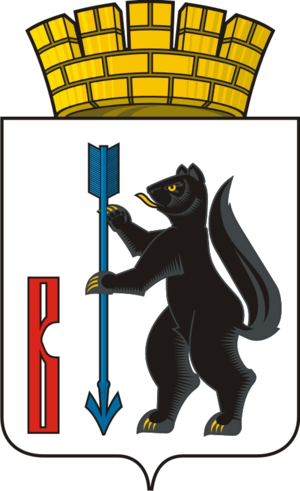
La Zibeline est une petite espèce de mammifère carnivore de la famille des mustélidés. On la rencontre en Chine, au Japon, en Corée, en Mongolie, en Pologne et en Russie. Traditionnellement chassée pour sa fourrure remarquable, la zibeline a failli disparaître vers la fin du XIXᵉ siècle. Elle est aujourd'hui élevée pour approvisionner en fourrure le marché du luxe.
Verkhotourié est une ville de l'oblast de Sverdlovsk, en Russie, et le centre administratif du raïon Verkhotourski. Sa population s'élevait à 8 776 habitants en 2013.